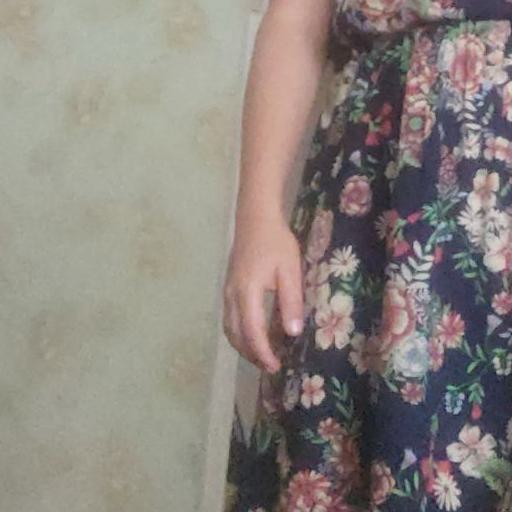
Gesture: no_gesture